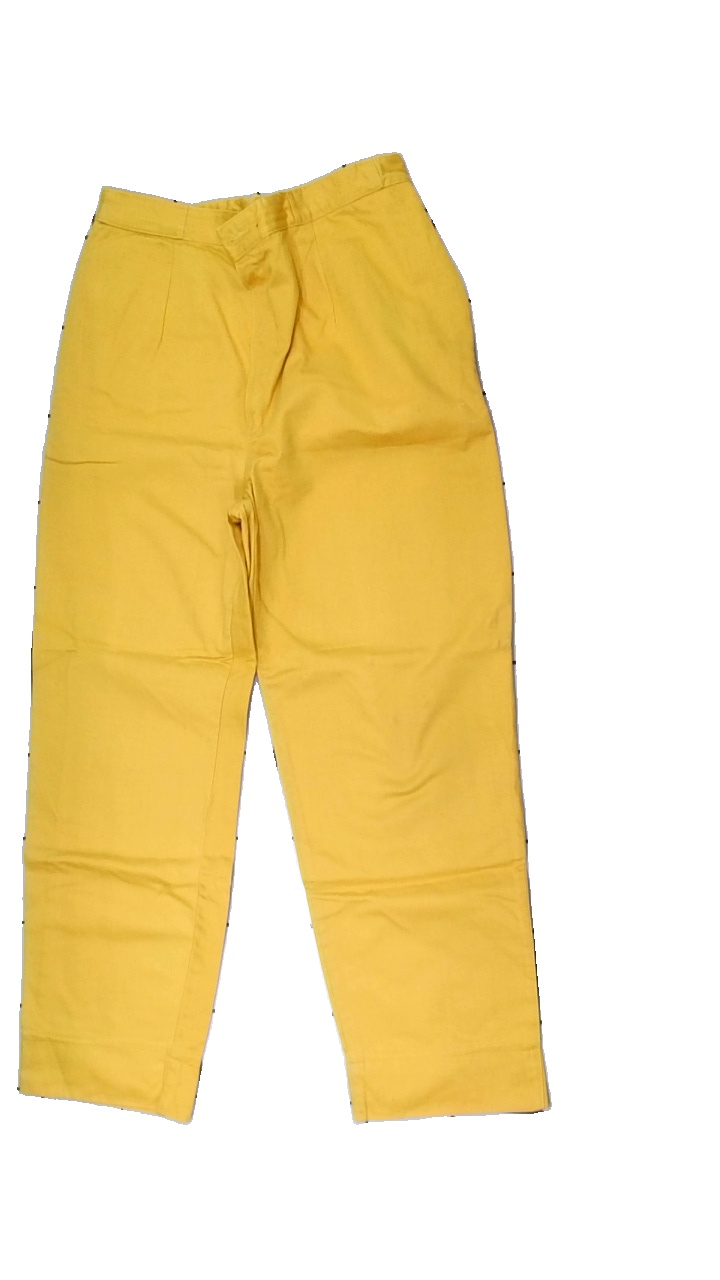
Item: Trousers (Ladies)
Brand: J.marinio
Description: gula jeans med fläckar
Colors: Yellow
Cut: Regular
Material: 100% cotton
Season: All
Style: Denim
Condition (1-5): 3
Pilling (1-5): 5
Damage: fläckar
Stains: Major
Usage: Export
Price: <50